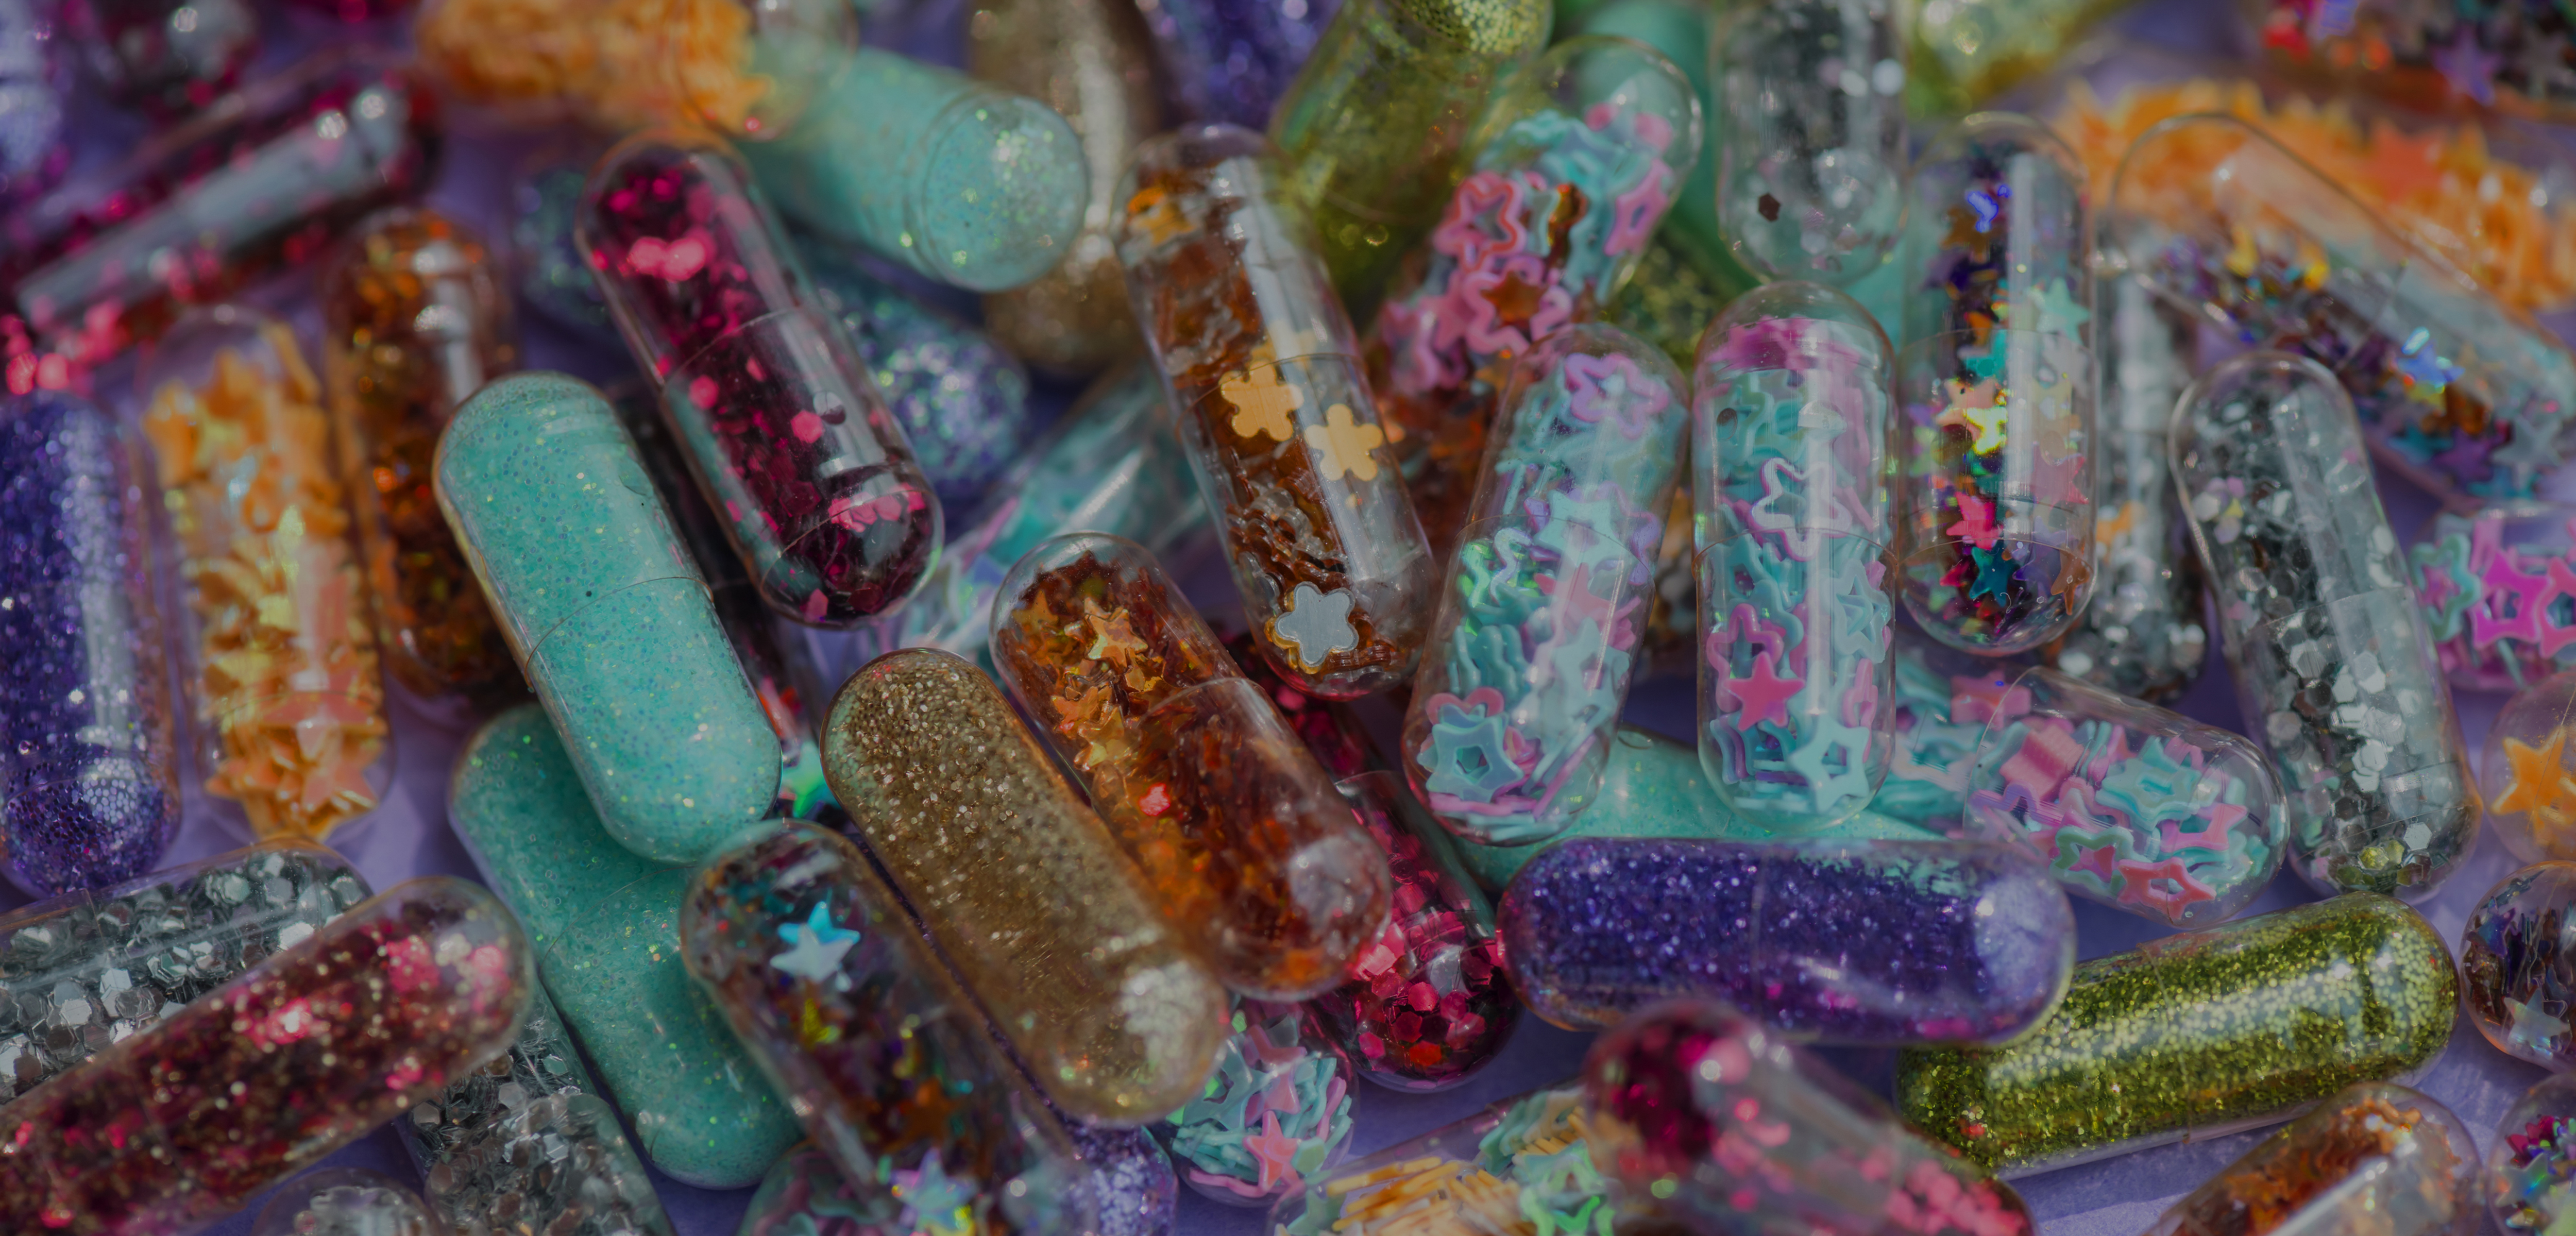
abstract, addiction, background, birthday, bling, capsule, care, colorful, confetti, cute, dealing, design, doctor, drug, ecstasy, entertainment, fantasy, festival, festive, fun, girly, glamor, glitter, glittering, glow, halloween, happy, luxurious, medication, medicine, party, pattern, pharmacy, pill, pills, pretty, rainbow, shimmer, shiny, sparkle, sparkling, style, sweet, texture, twinkle, valentine, wallpaper, nail polish, nail, nail care, Material property, cosmetics, fashion accessory